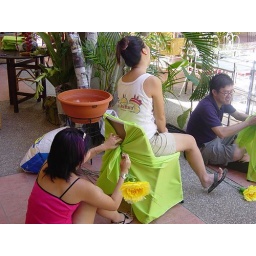
We decorated the chair for invited guest by using cloth and artificial flowers